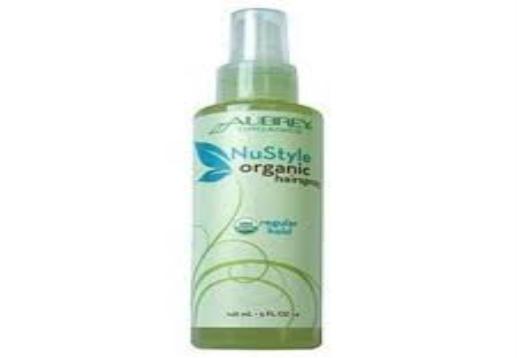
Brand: Aubrey Organics
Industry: Necessities